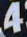
Number: 4